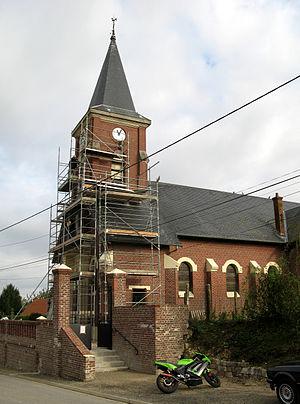
La paroisse Saint-Médard en Vermandois est une circonscription administrative de l'église catholique de France, subdivision du diocèse de Soissons, Laon et Saint-Quentin.
L'église Saint-Pierre de Maissemy est une église située à Maissemy, en France.